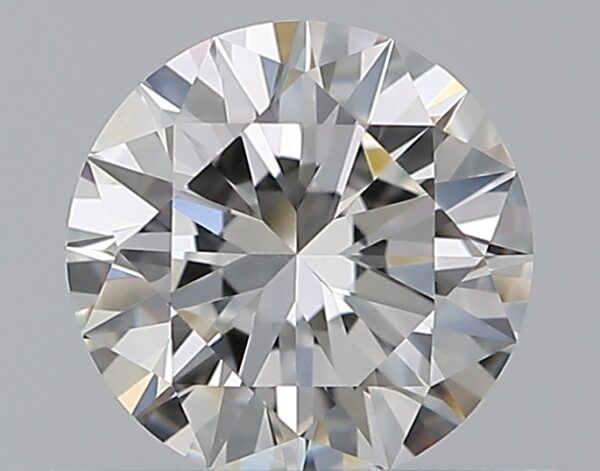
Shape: round
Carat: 0.5
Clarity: VS1
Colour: F
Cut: EX
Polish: EX
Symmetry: EX
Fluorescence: N
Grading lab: GIA
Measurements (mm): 5.16 x 5.19 x 3.1